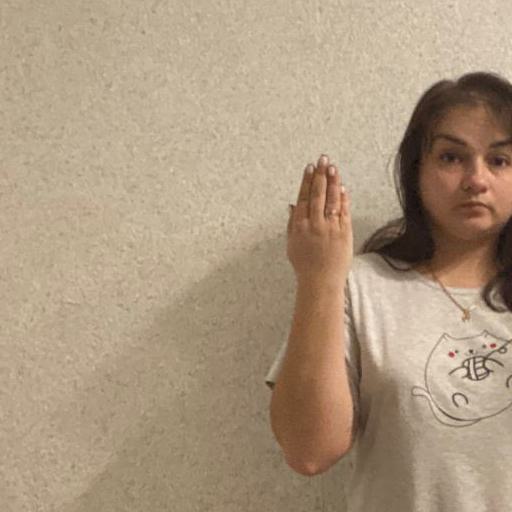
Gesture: stop_inverted